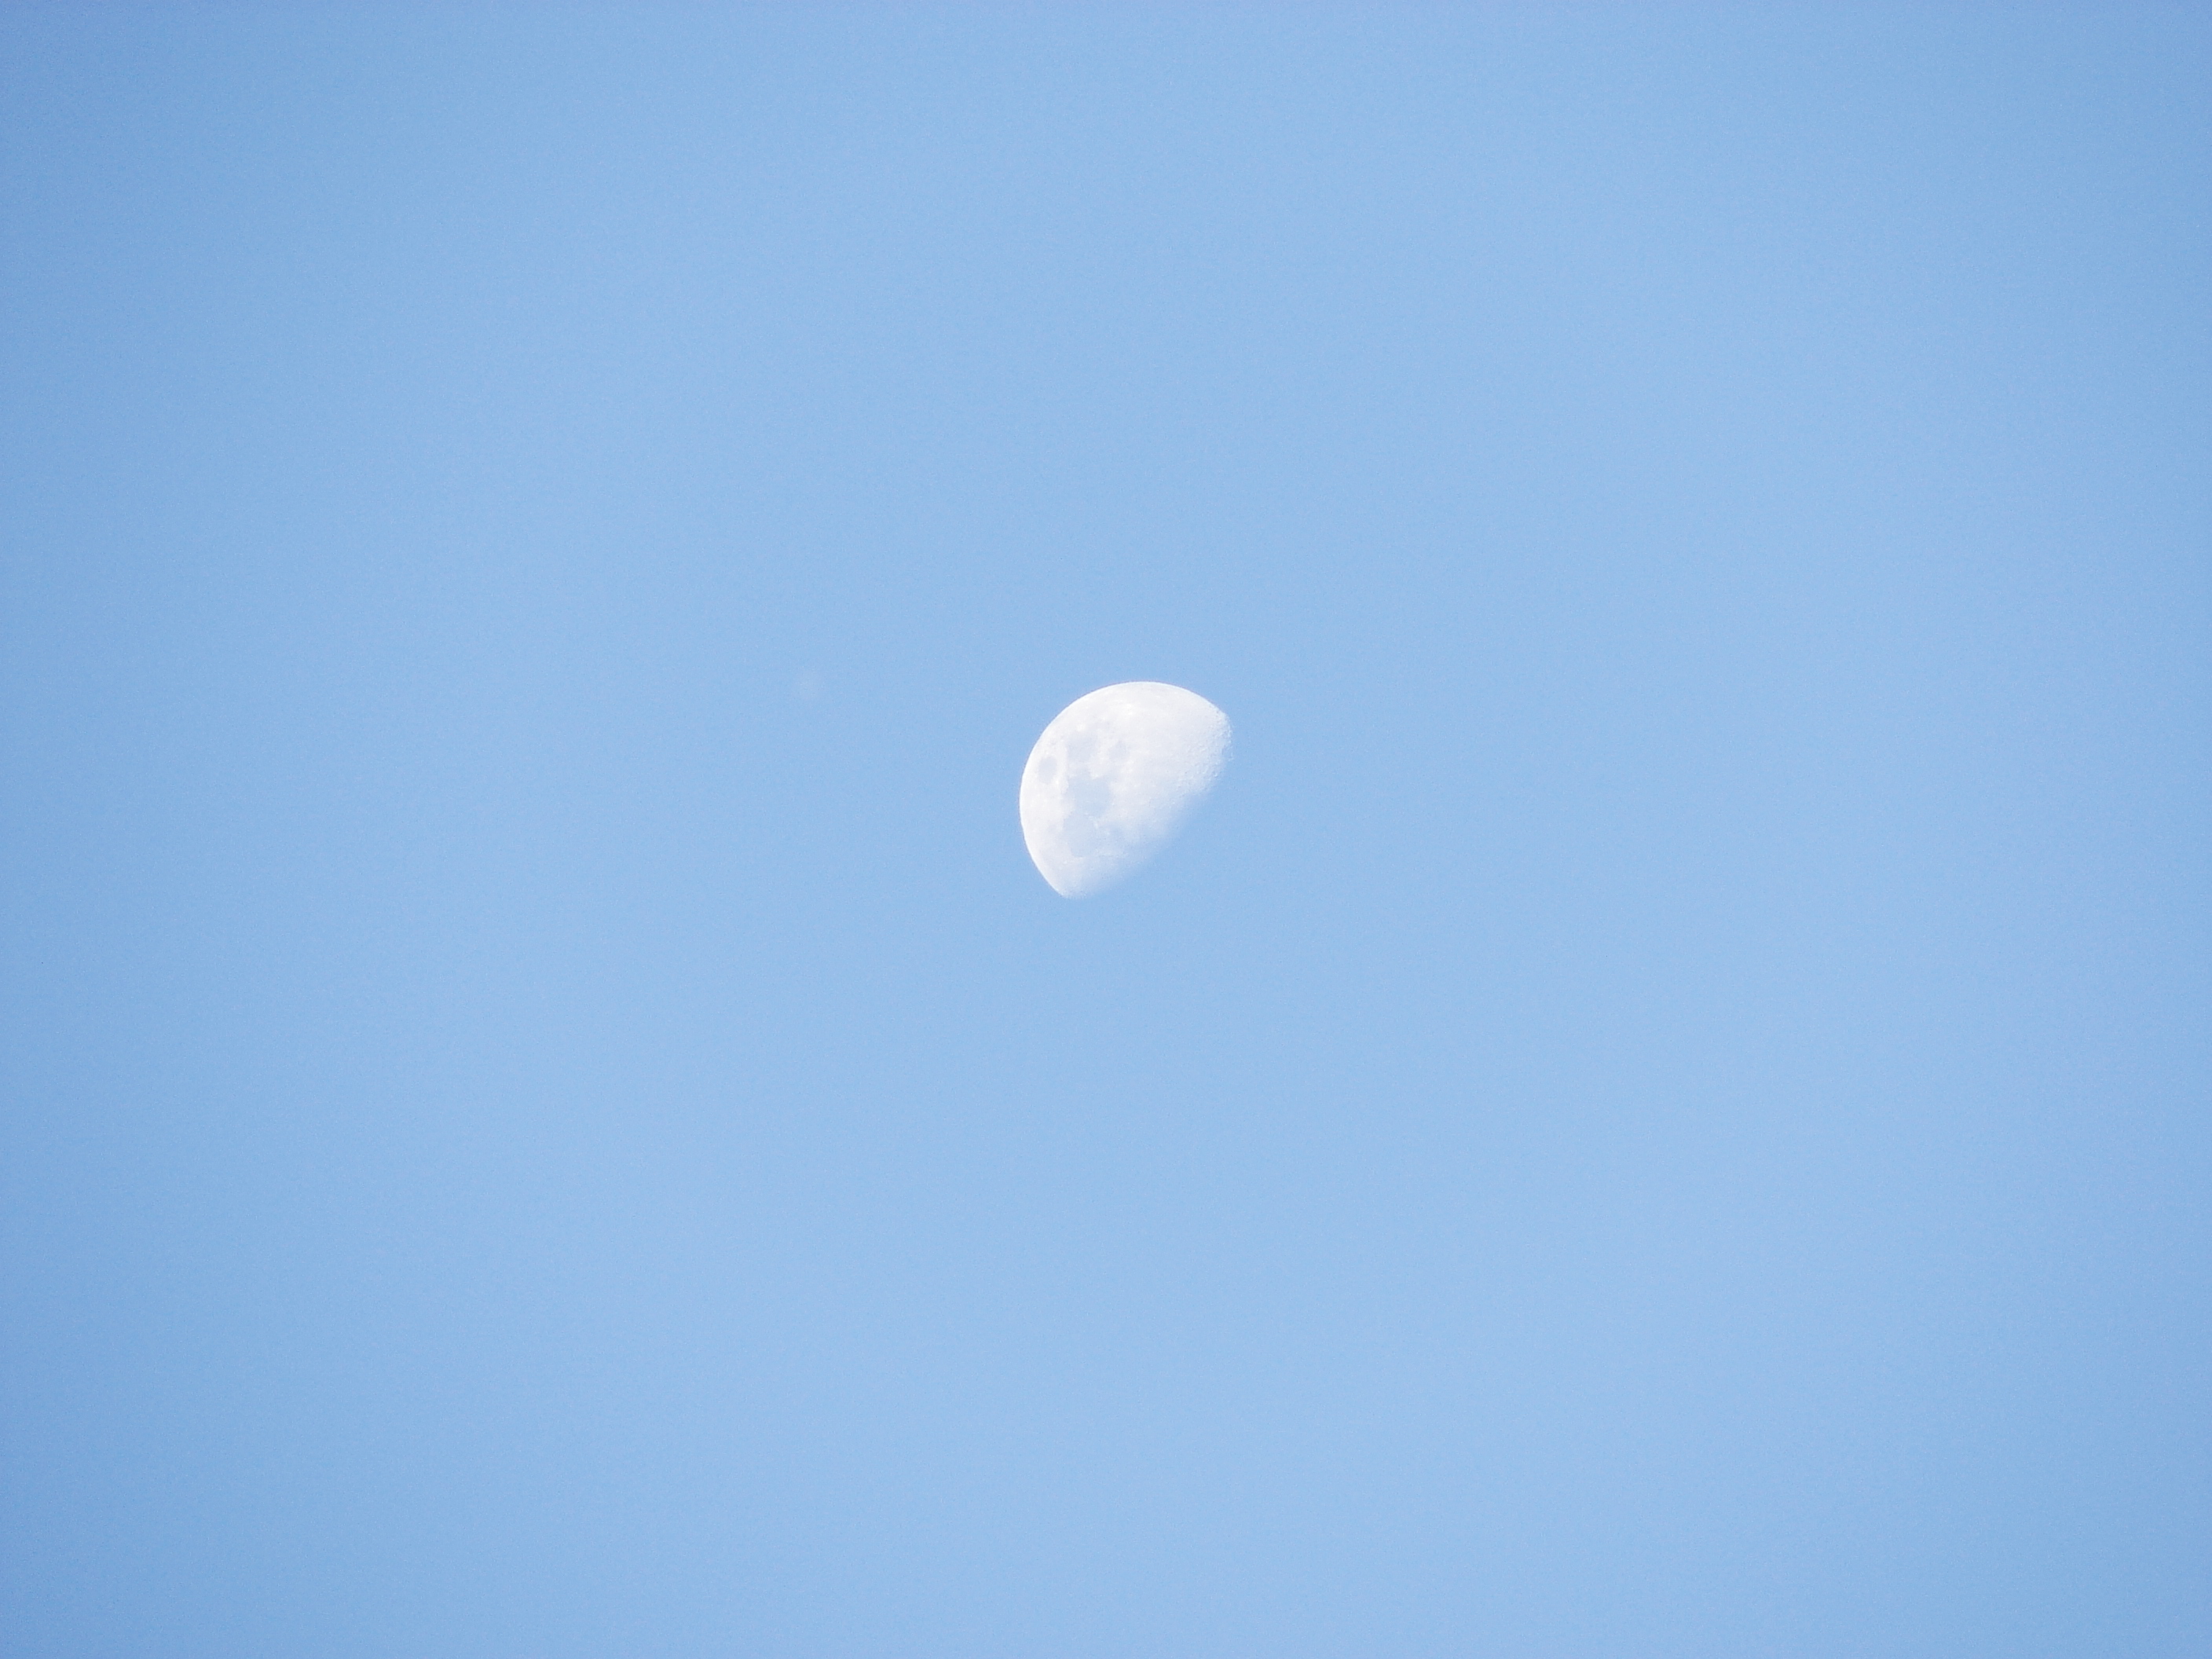
moon, sky, daytime, blue, atmosphere, nature, atmospheric phenomenon, astronomical object, natural environment, azure, calm, moonlight, cloud, astronomy, space, meteorological phenomenon, circle